2017 Malaysian Grand Prix

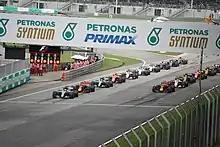
Starting grid of the race

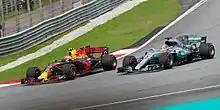
Verstappen overtakes Hamilton for the lead

Kimi Räikkönen pulled off the grid due to a power unit issue. Hamilton got off well with Ricciardo, Bottas and Verstappen behind. Verstappen overtook Hamilton for the lead on lap 4, and led until lap 28 when he pitted, leaving Ricciardo in the lead. Ricciardo then also pitted and Verstappen retook the lead. Coming into the last laps, Hamilton tried fighting back but Verstappen won comfortably to take his second win in his career, a year after his previous at the 2016 Spanish Grand Prix.